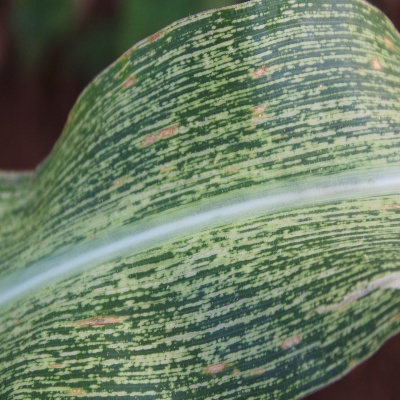
Crop: Maize
Condition: streak virus